Alfa Romeo 145 and 146

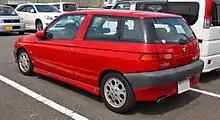
Alfa Romeo 145, rear view

Development of "Tipo 930", the replacement for the ageing 33 in the competitive family hatchback market, lasted four years. The first offspring of the project, the three door 145, made its début on static display at the April 1994 Turin Motor Show and then at the Paris Motor Show in July; a simultaneous European commercial launch was planned for 9 September, but it was delayed until October.